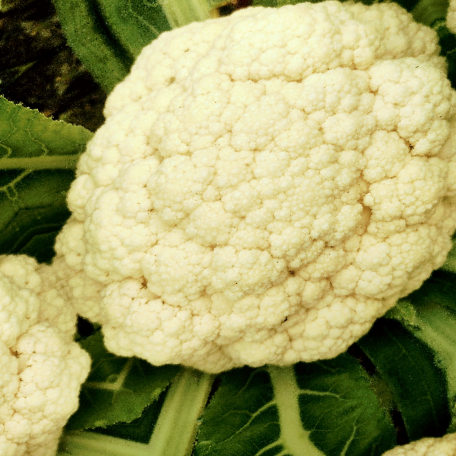
Label: Disease Free